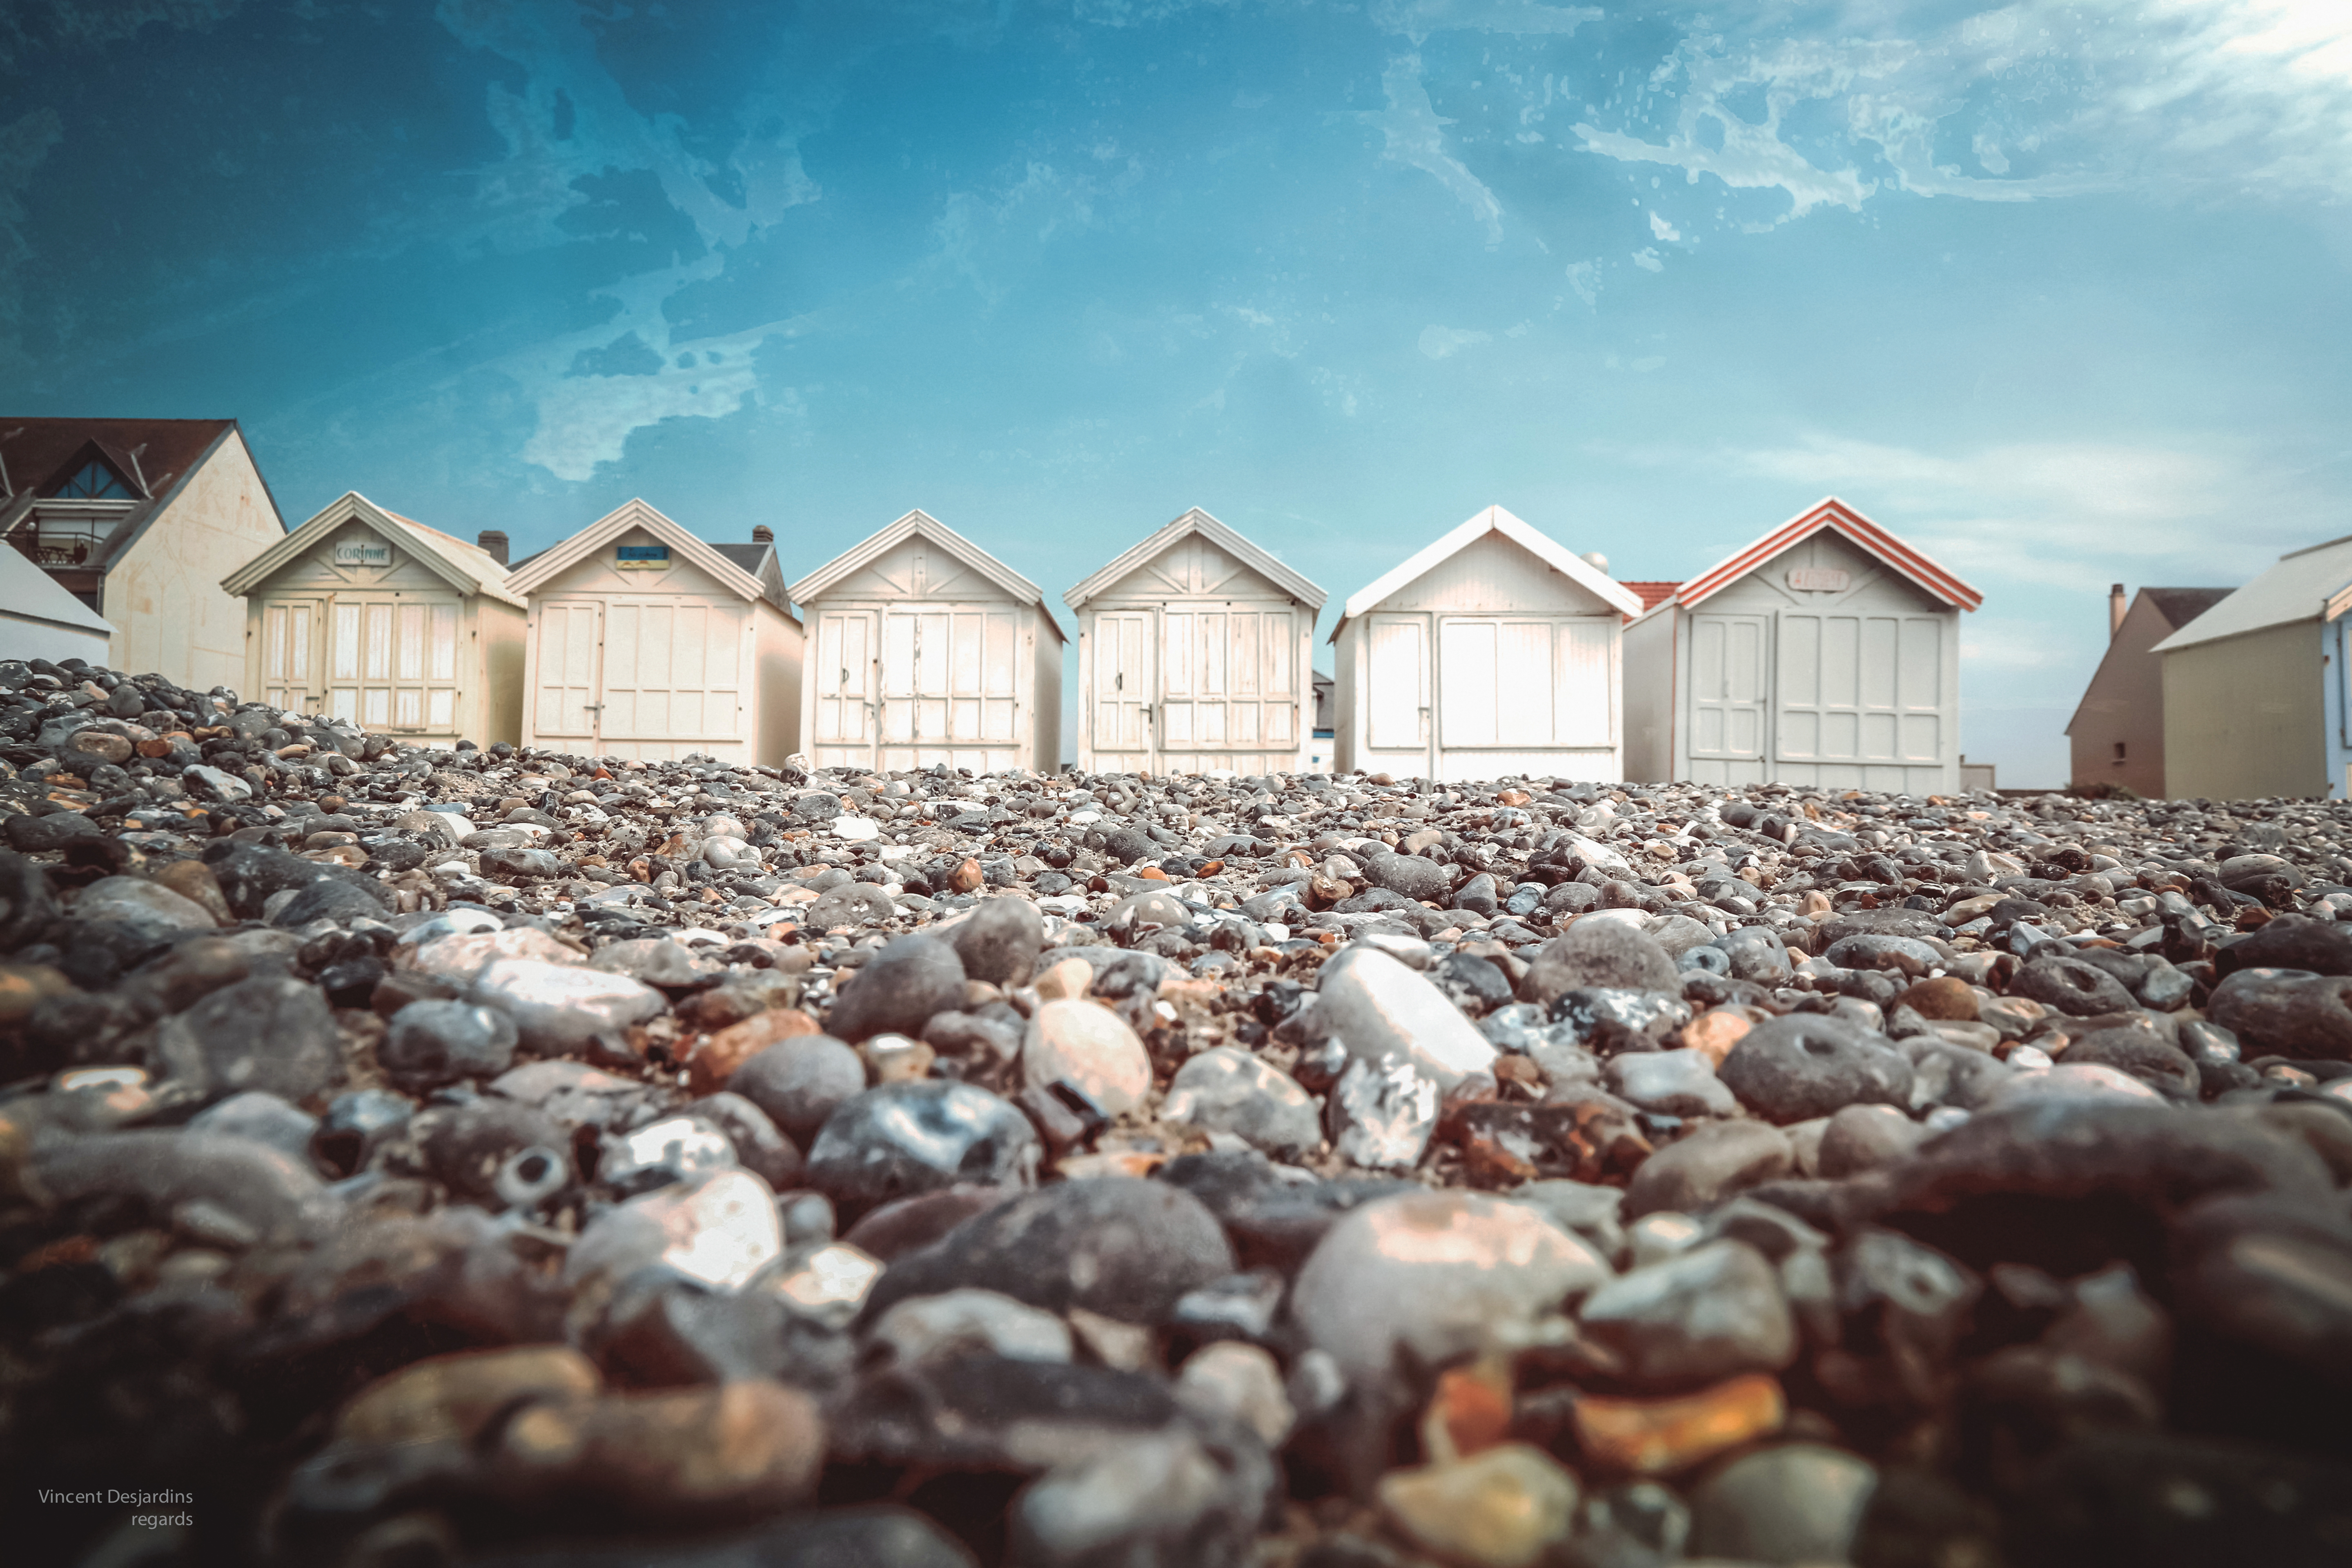
beach, landscape, water, rock, winter, cloud, sky, house, france, plage, playa, landschaft, landschap, picardie, cayeux, cayeuxsurmer